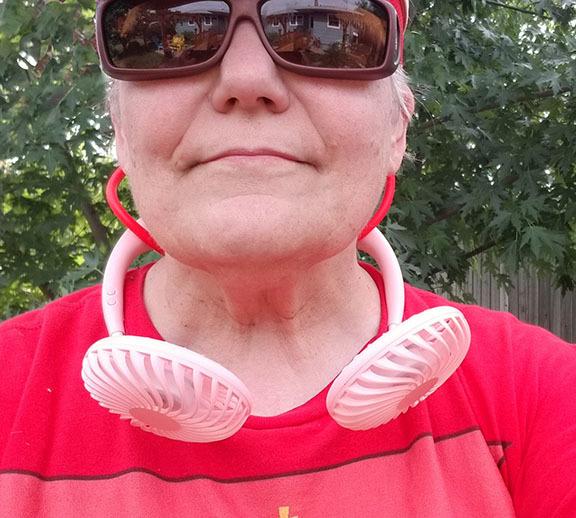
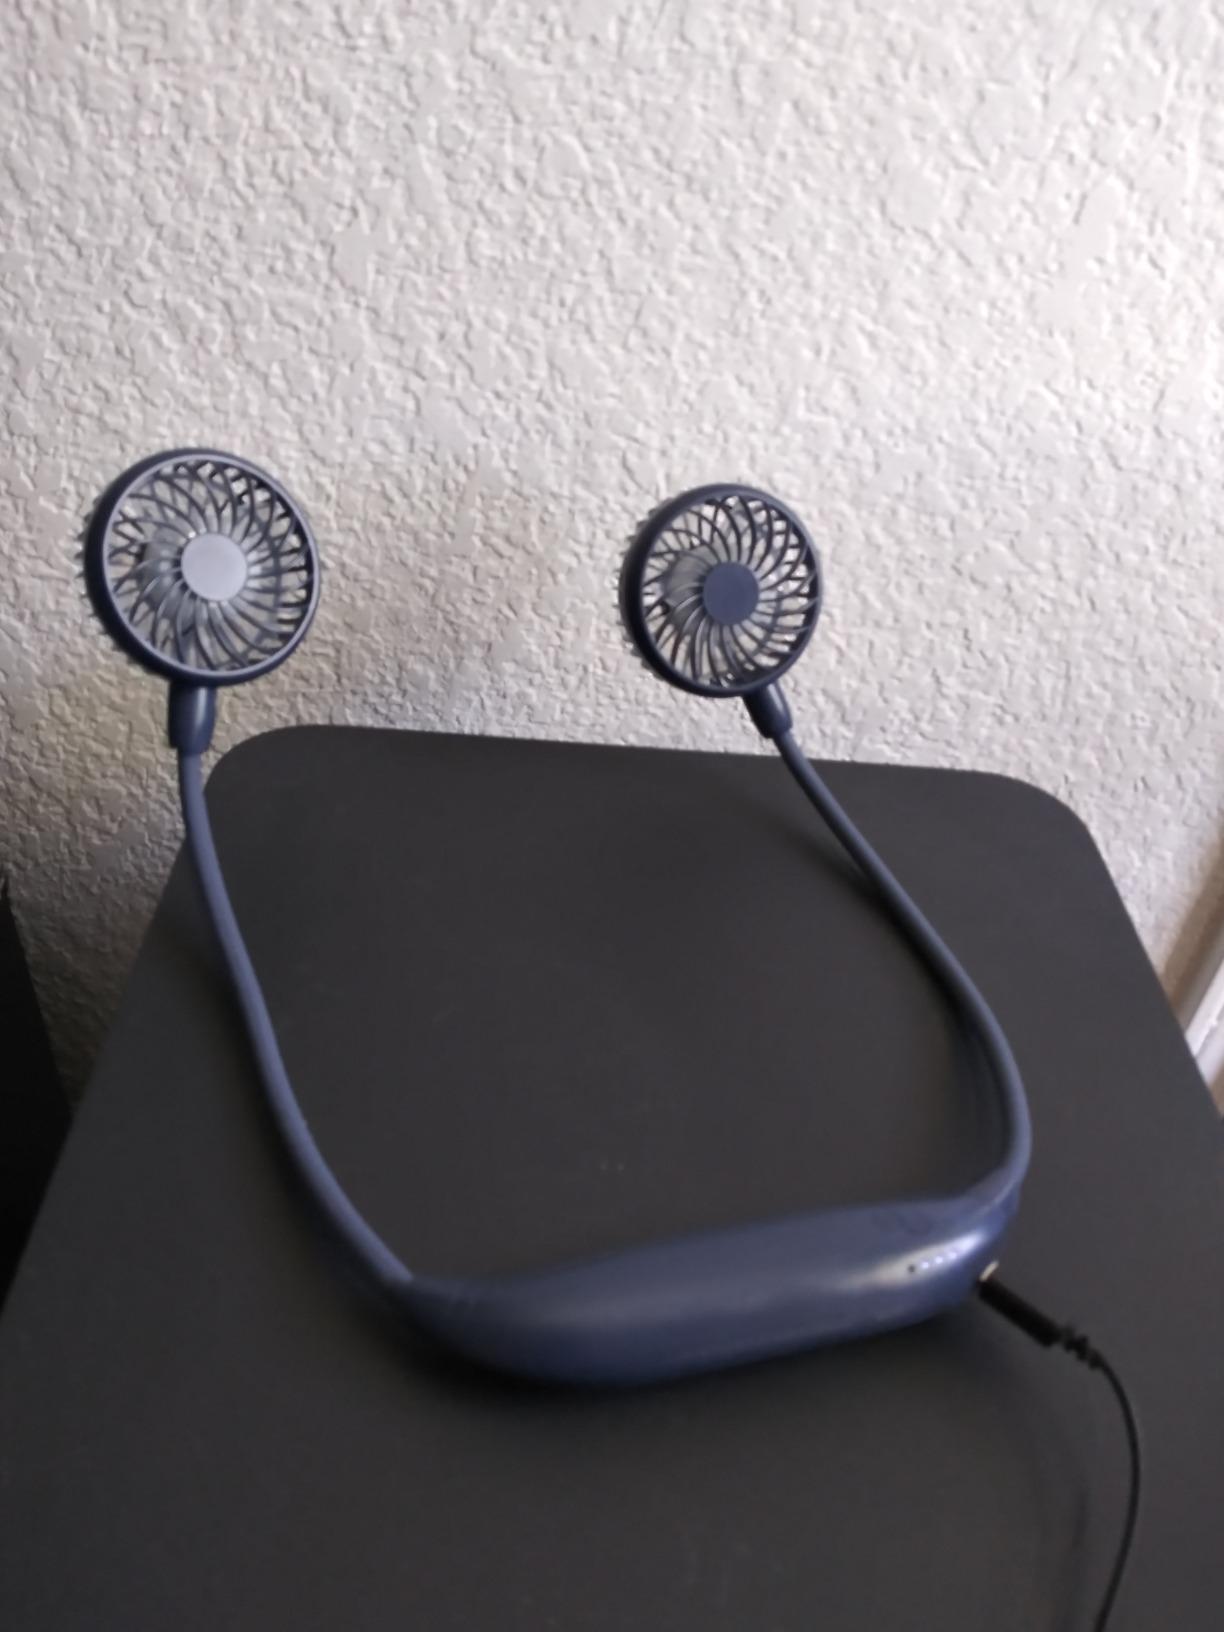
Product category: fan
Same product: no